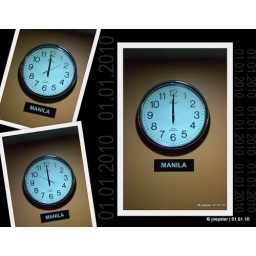
Collage of my last seconds in 2009 and right into 2010. Office wall clock (with matching time zone) :-D